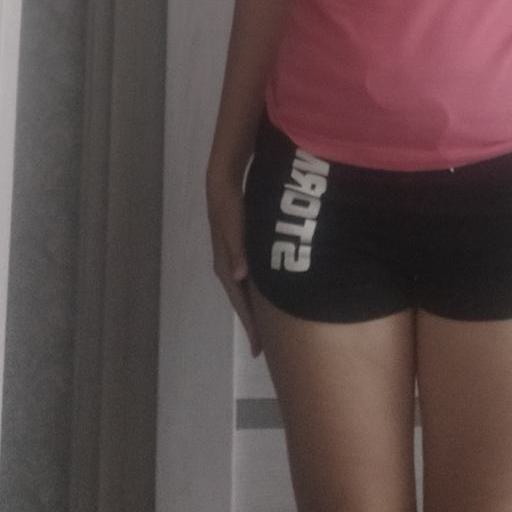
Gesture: no_gesture